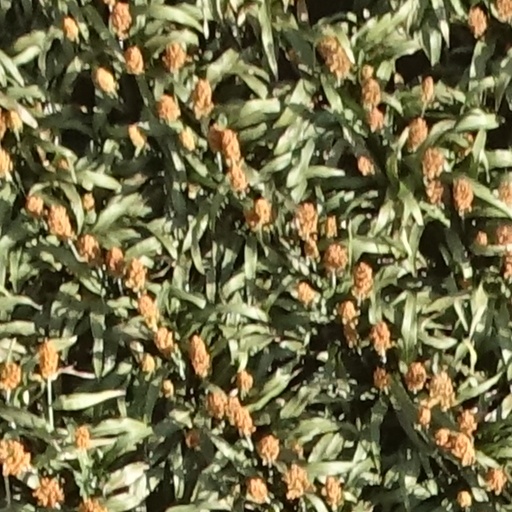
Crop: sorghum